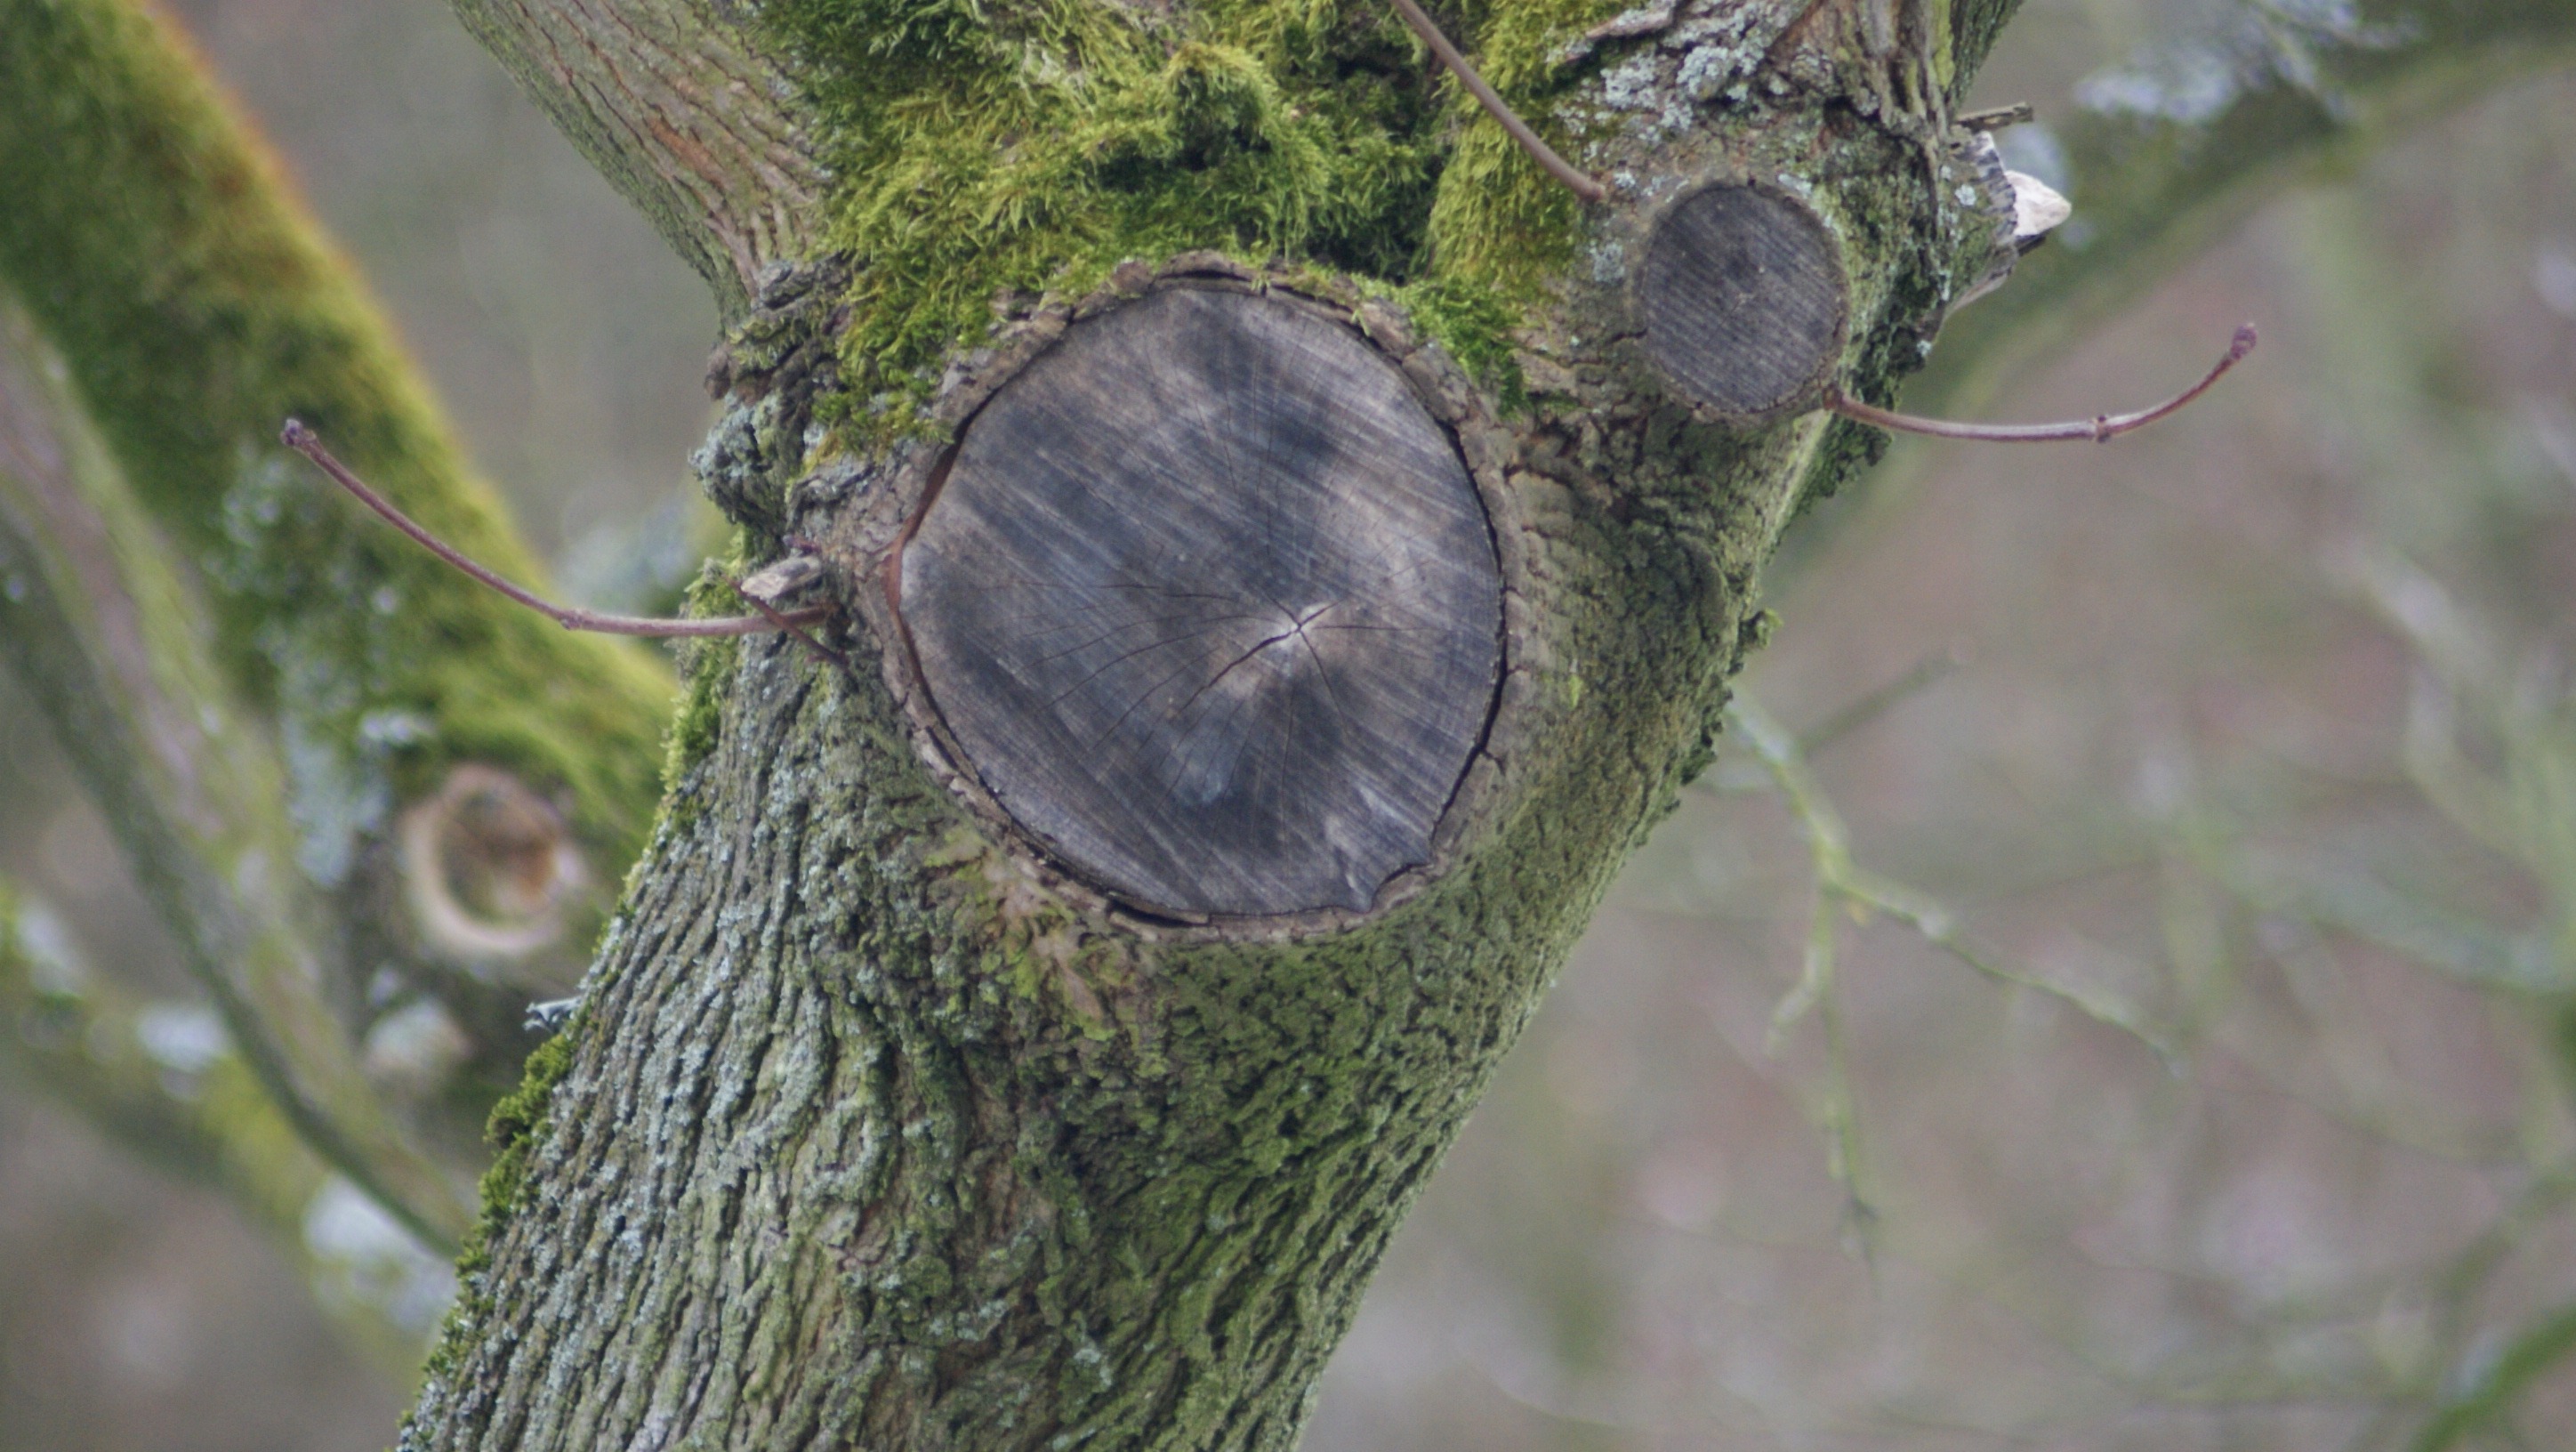
tree, nature, branch, bird, leaf, flower, trunk, wildlife, log, green, insect, flora, fauna, close up, annual rings, sawed off, macro photography